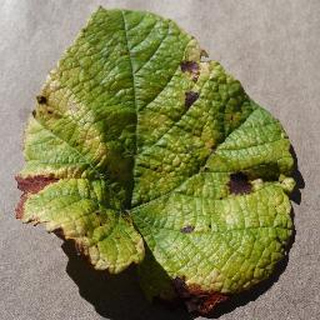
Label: grape_leaf_blight